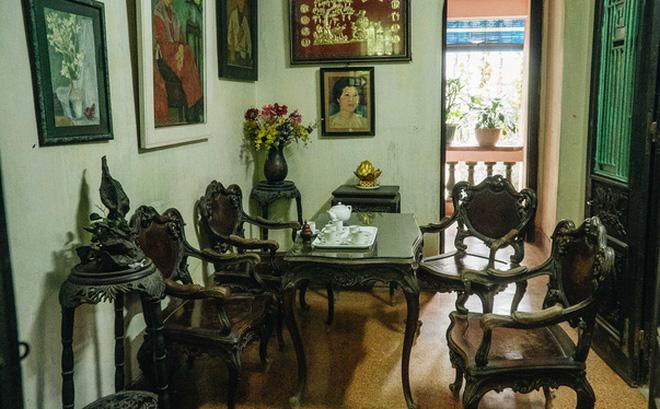
có một bộ bàn ghế gỗ xuất hiện ở trong căn phòng